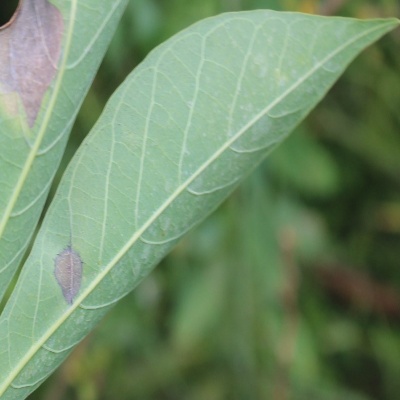
Crop: Cassava
Condition: bacterial blight